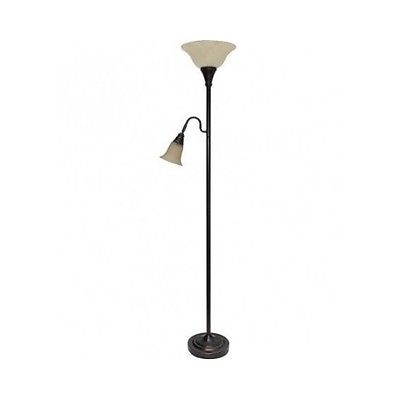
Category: lamp